Frank Feeley

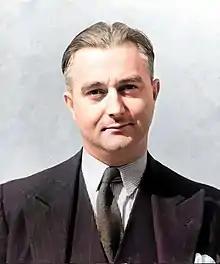

Frank Gerald Feeley, born in Staines-upon-Thames on 16 January 1912, was an automotive stylist and designer. He joined Lagonda based in Staines, where his father, Jeremiah Feeley, also worked, straight from school as an office boy under Arthur Thatcher, the assistant works manager responsible for coachbuilding. He went on to work for Walter Buckingham who was in charge of body design and when the Lagonda Rapier was introduced in 1933 Feeley designed a four-seat tourer body for the demonstrator.